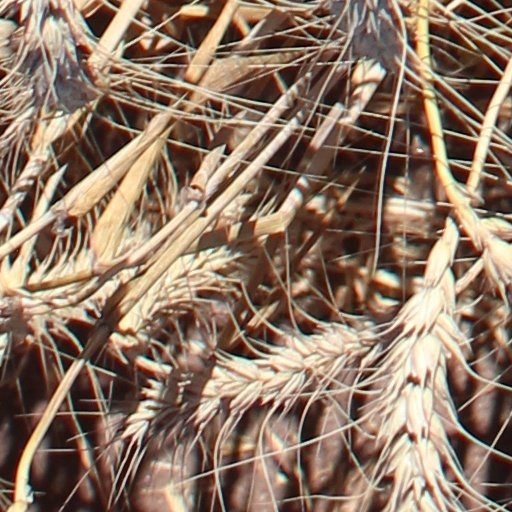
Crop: wheat